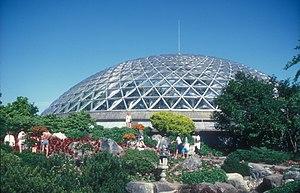
Cet article présente le guide des épisodes de la deuxième saison de la série télévisée Stargate SG-1.